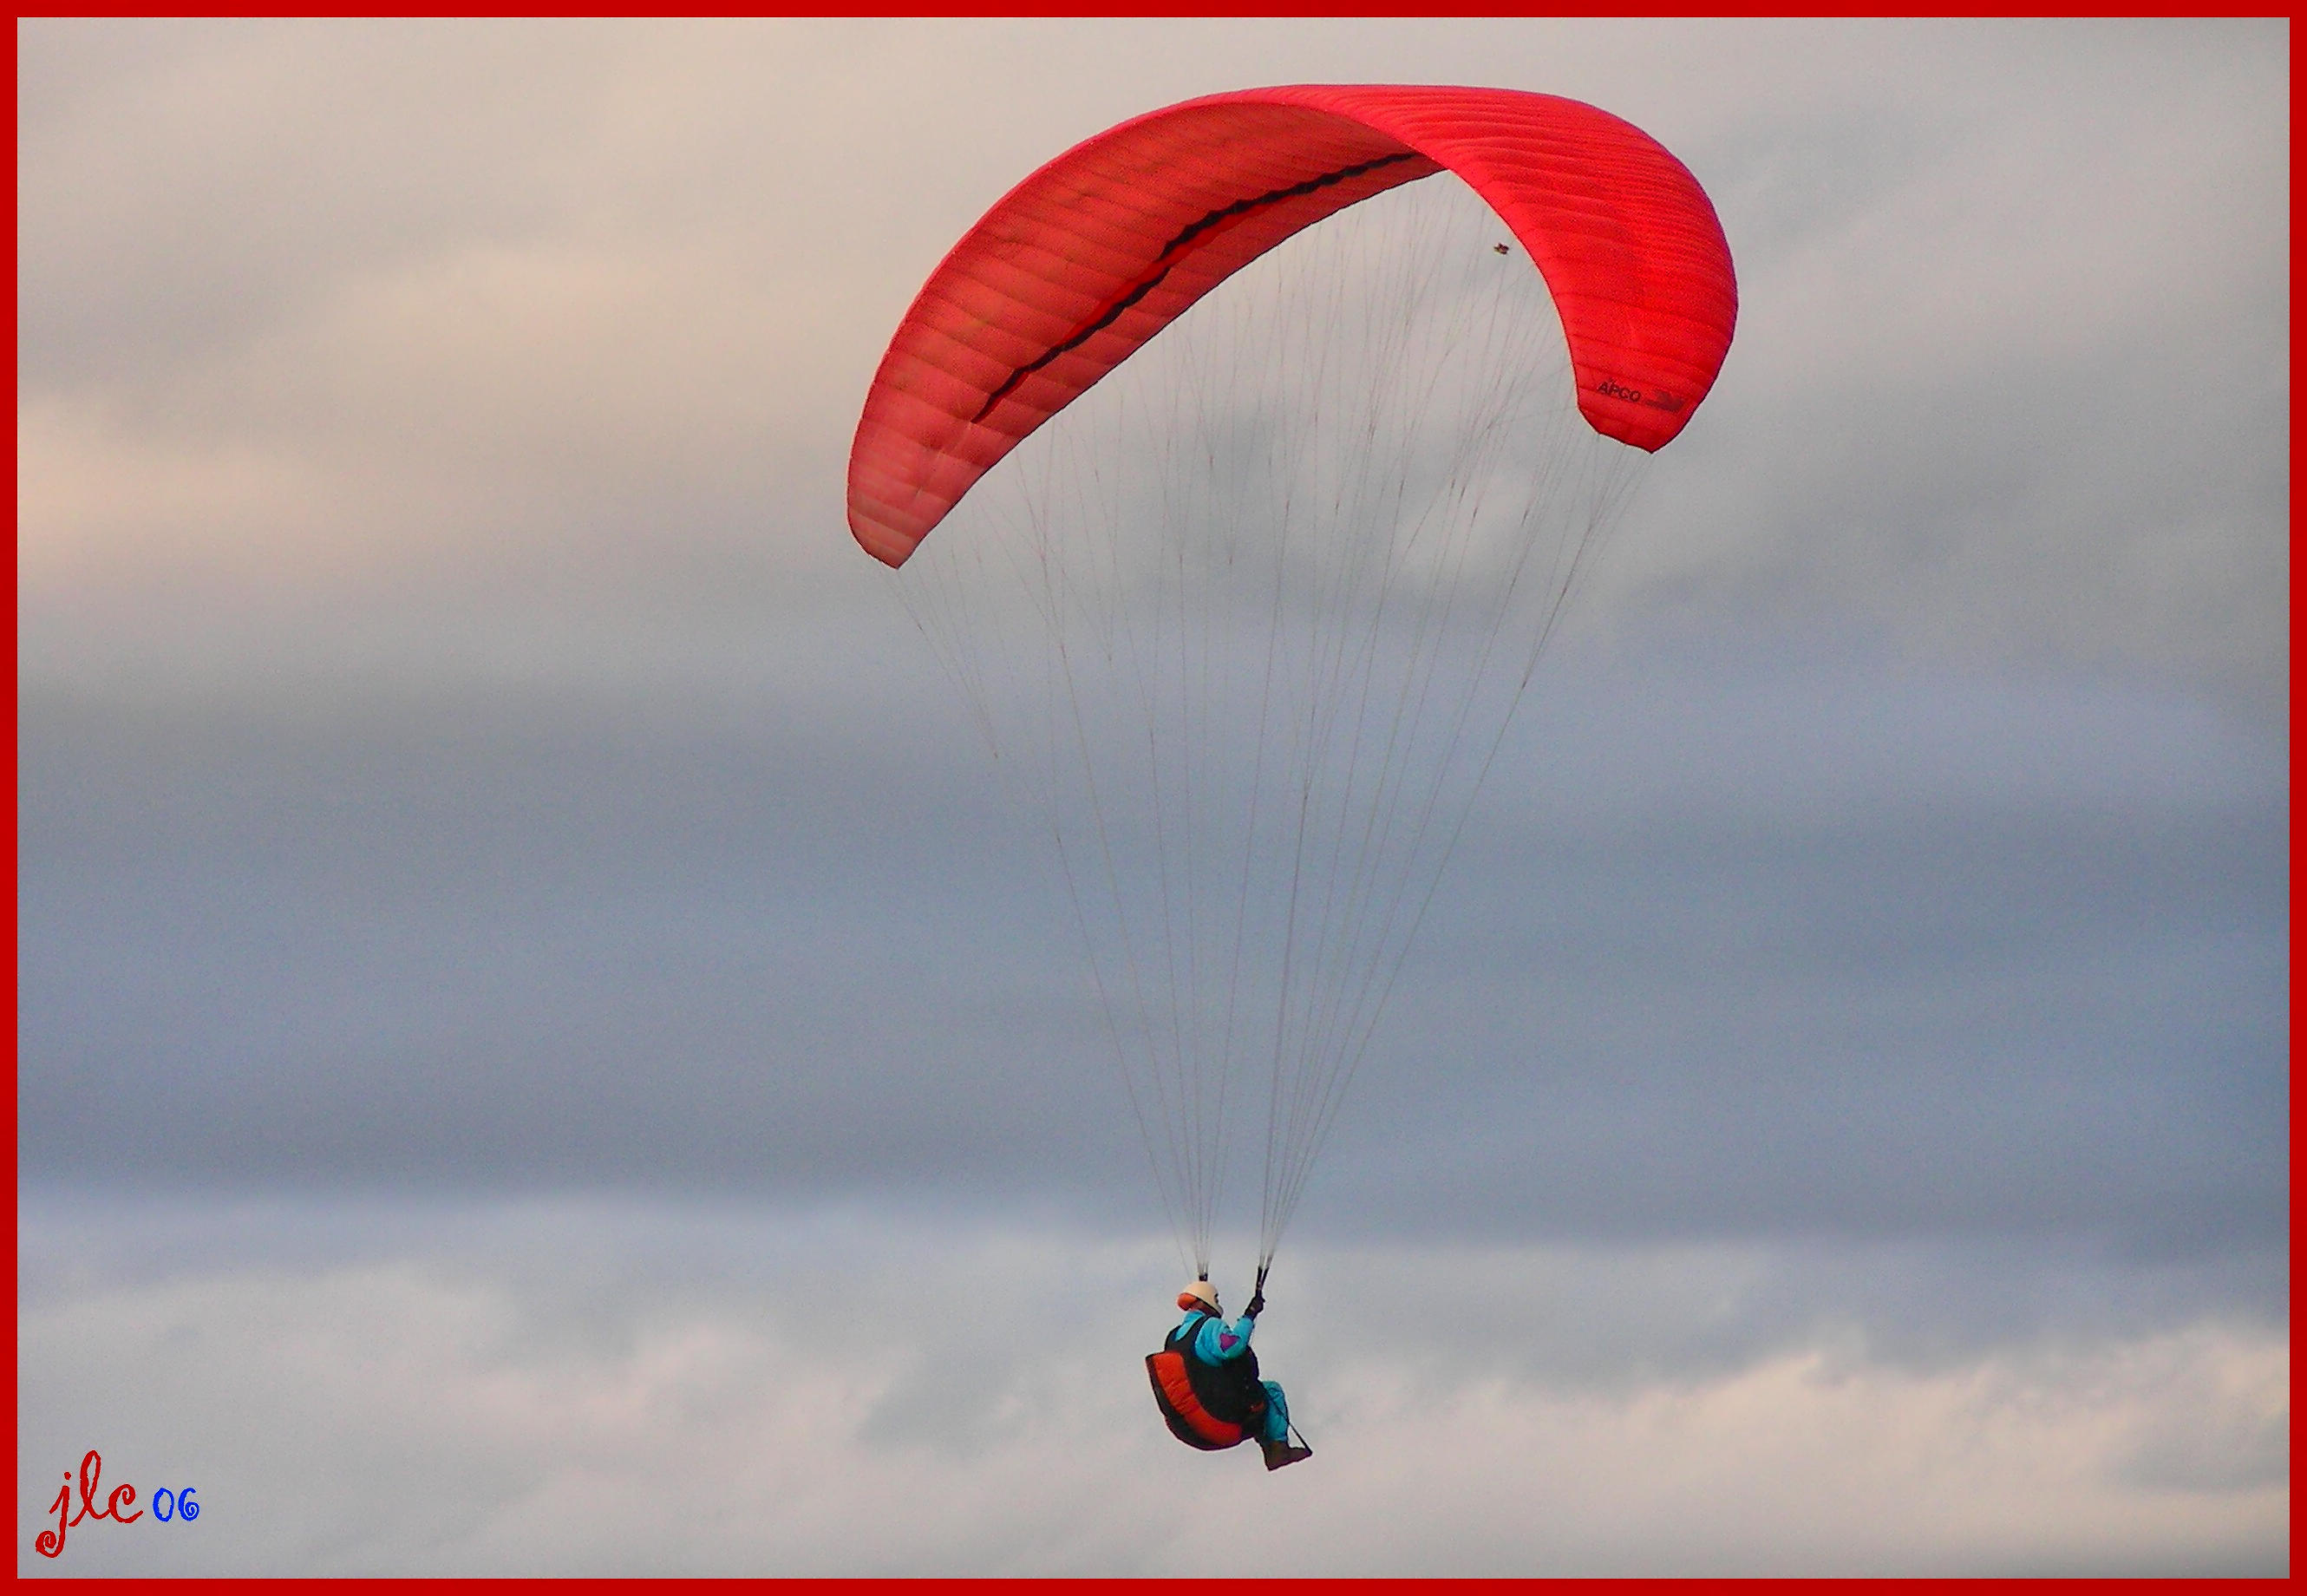
wing, extreme sport, parachute, paragliding, sports, parachuting, air sports, windsports